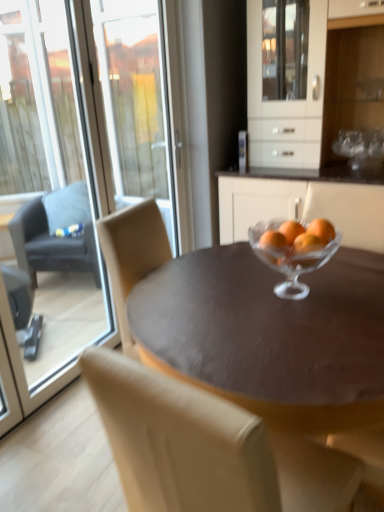
Question: Locate all clear glass bowl at center in the image.
Answer: [(0.755, 0.506)]